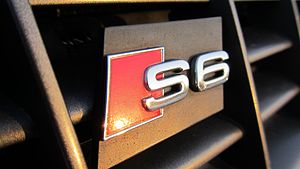
Audi S6
S6-logo på kølergrill
Audi S6 er sportsversionen af Audi A6. En endnu sportsligere version er RS6. Bilen adskiller sig i alle generationer fra den normale Audi A6 i optiske og tekniske detaljer. Dertil hører ud over effektstærkere motorer og mere eksklusive materialer som f.eks. udvalgte lædersorter eller trimdele af ægte carbon. Også et mere omfangsrigt standardudstyr kendetegner S6. Dertil hører ud over firehjulstrækket quattro og de S6-typiske designtræk som skrifttræk foran og bagpå og siden generation C5 de sølvfarvede kapper på sidespejlene. Derudover kan S6 kendes på ændringer af byggedelene som f.eks. fælge, udstødningssystem, undervogn og kofangere. S6 Plus er siden introduktionen blevet bygget hos quattro GmbH og er såmænd grundstenen for en serie af eksklusive biler fra mærket Audi, op til R8.